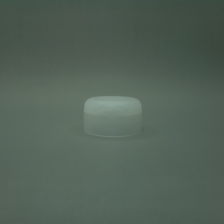
Color: white/transparent
Cap type: flip-top cap